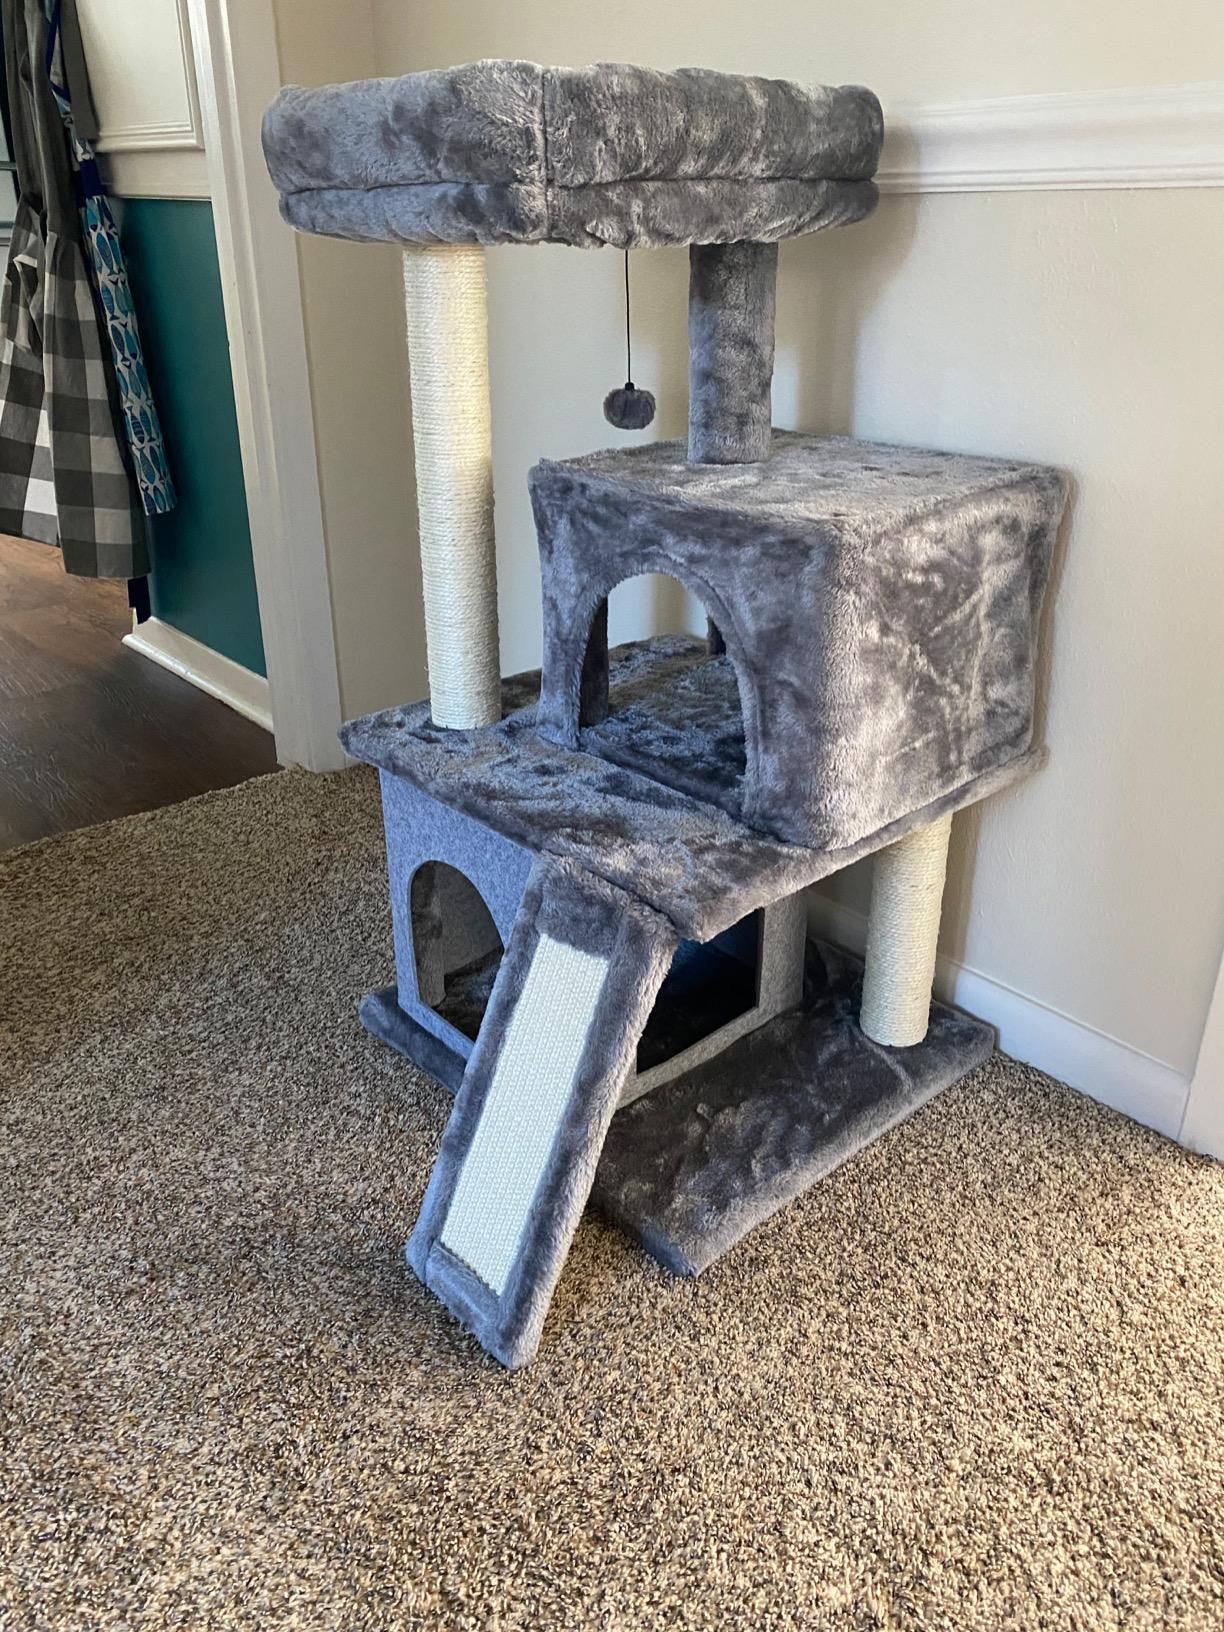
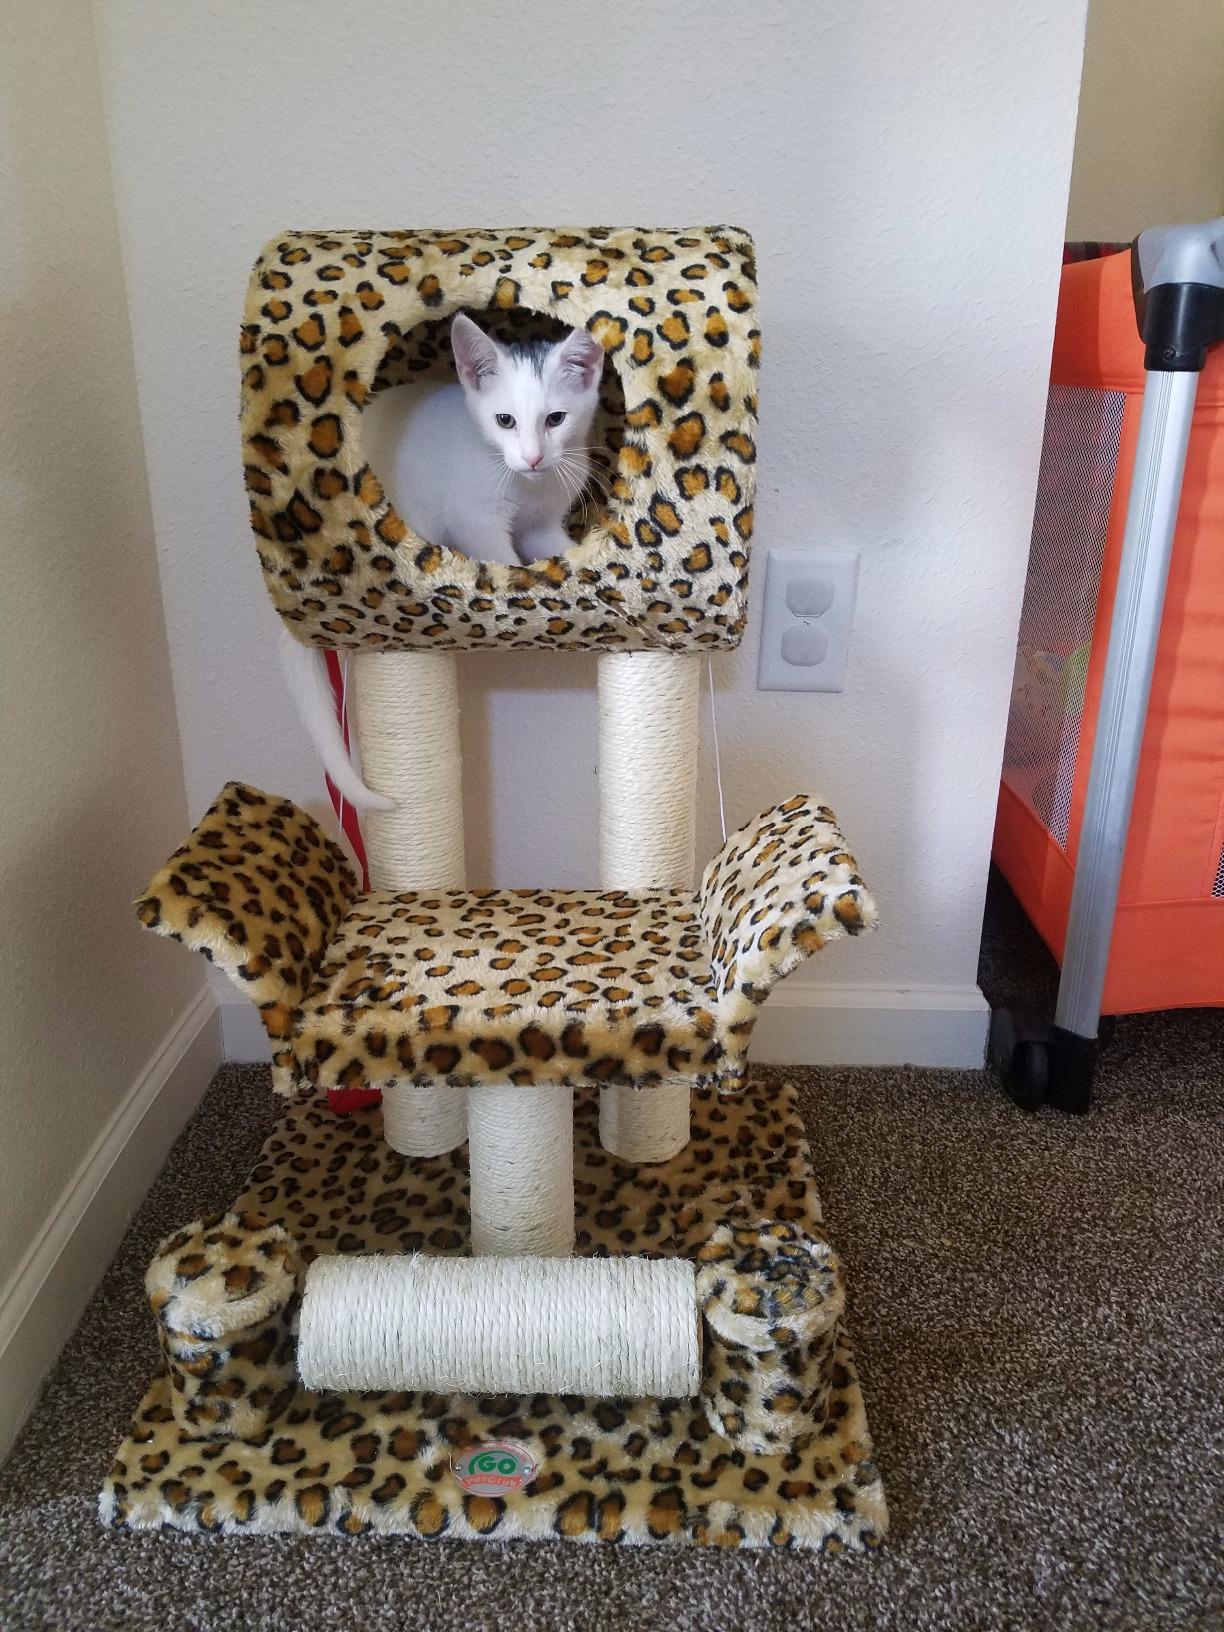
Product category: items_cat tree
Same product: no